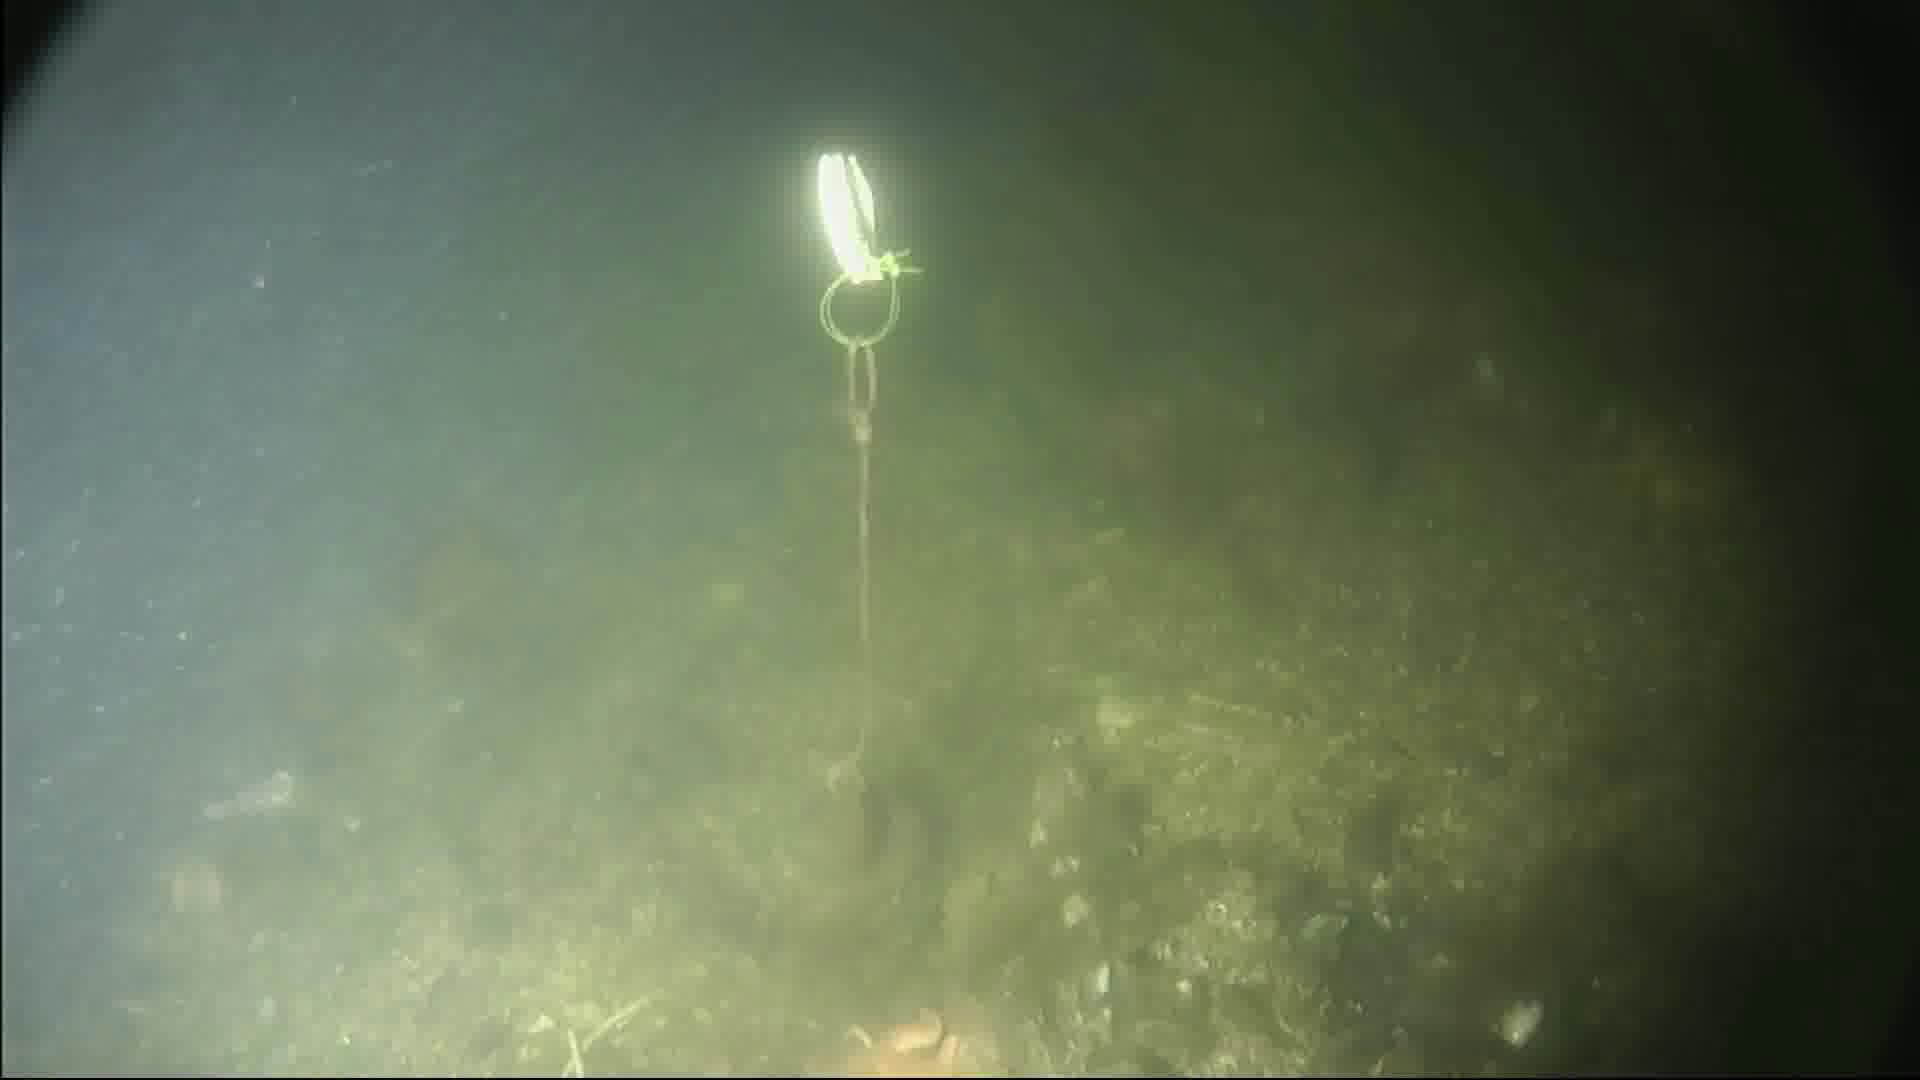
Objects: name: starfish
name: shrimp